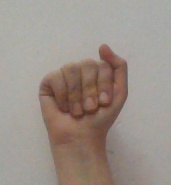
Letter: saad